Pablo Krögh

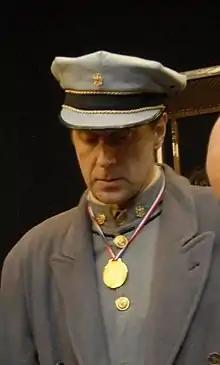
Pablo Krogh performimg on stage in 2010

Pablo Willy Krögh Baraona (21 February 1963 – 2 September 2013) was a Chilean film, theater, television and voice actor. His credits included the Chilean films "Machuca" in 2004 and the 2009 dramatic film, "Dawson Isla 10", in which he portrayed the late politician, José Tohá. His television roles included the Chilevision telenovela series, "La Doña". He was starring in the TVN television series, "Bim bam bum", at the time of his death in 2013.